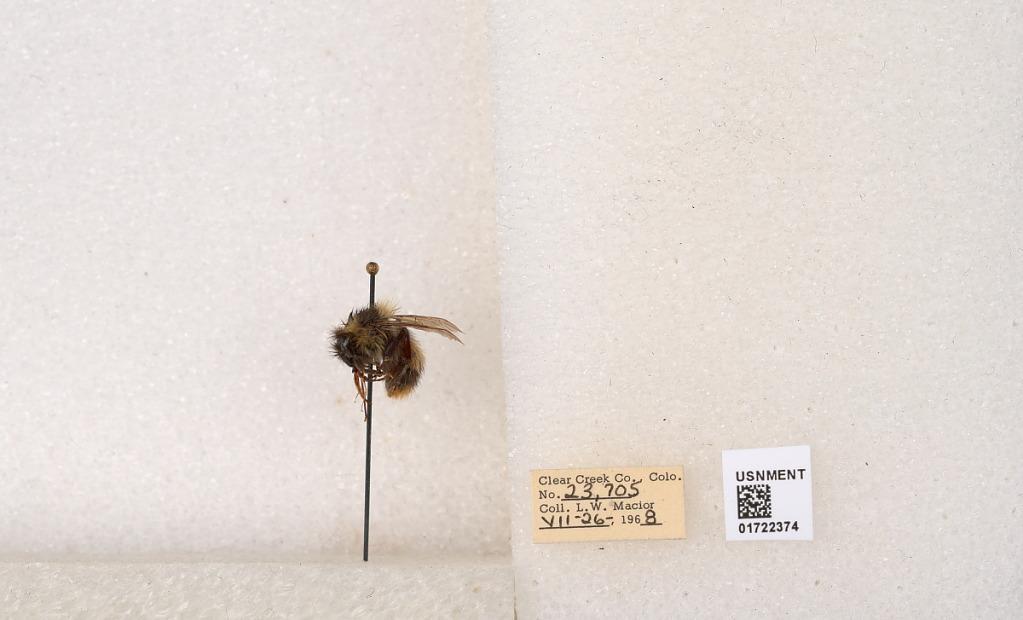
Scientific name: Bombus kirbyellus
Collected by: L. Macior
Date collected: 1968-7-26
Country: United States
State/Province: Colorado
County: Clear Creek
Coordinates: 39.6891, -105.644